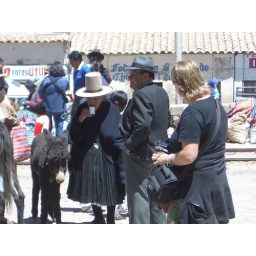
A glass of real fresh goat milk whele waiting for the bus in Potosi